OK Computer

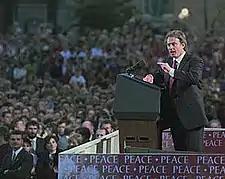
In interviews after the album's release, Thom Yorke criticised Tony Blair ("pictured in 1998") and his New Labour government – echoing the album's pervasive theme of political disillusionment.

"OK Computer" was recorded in the lead up to the 1997 general election and released a month after the victory of Tony Blair's New Labour government. The album was perceived by critics as an expression of dissent and scepticism toward the new government and a reaction against the national mood of optimism. Dorian Lynskey wrote, "On May 1, 1997, Labour supporters toasted their landslide victory to the sound of '.' A few weeks later, "OK Computer" appeared like Banquo's ghost to warn: "No, things can only get worse"." According to Amy Britton, the album "showed not everyone was ready to join the party, instead tapping into another feeling felt throughout the UK—pre-millennial angst. ... huge corporations were impossible to fight against—this was the world "OK Computer" soundtracked, not the wave of British optimism."